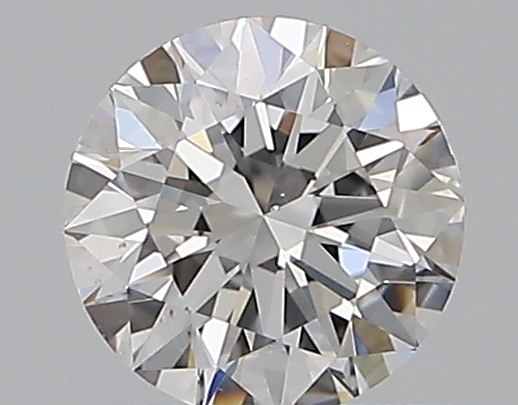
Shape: round
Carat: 0.5
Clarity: VS2
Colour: E
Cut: EX
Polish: EX
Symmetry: EX
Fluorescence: N
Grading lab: GIA
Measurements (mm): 5.04 x 5.08 x 3.15